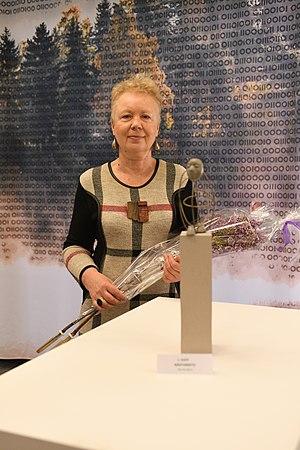
Tiiu Kirsipuu est une sculptrice estonienne née le 29 octobre 1957